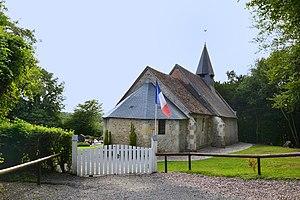
Le Fournet (Calvados)
Le Fournet est une commune française, située dans le département du Calvados en région Normandie, peuplée de 62 habitants.